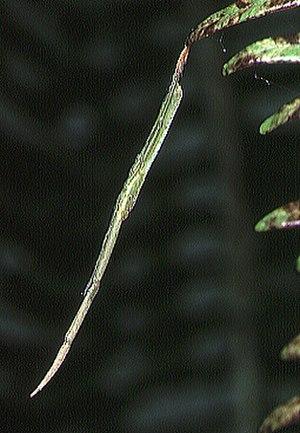
Miagrammopes oblongus est une espèce d'araignées aranéomorphes de la famille des Uloboridae.